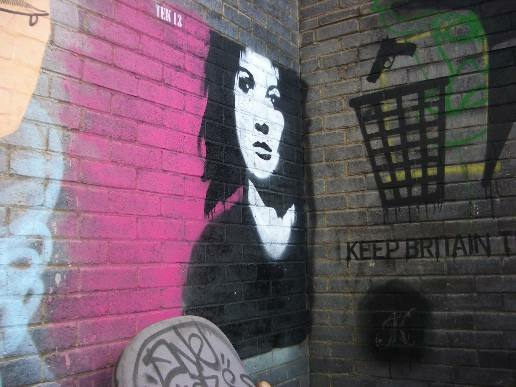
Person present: No